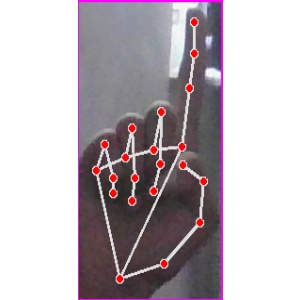
अक्षर: क